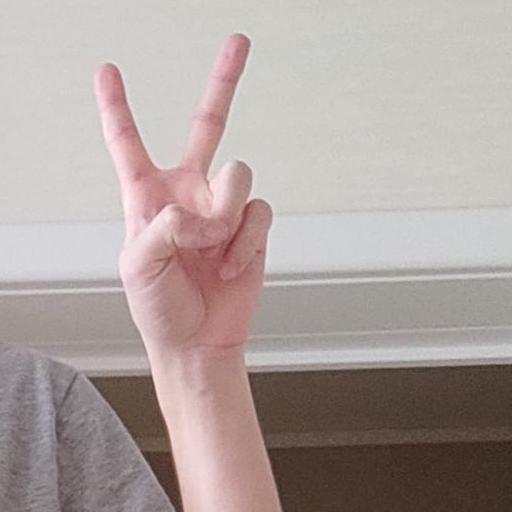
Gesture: peace